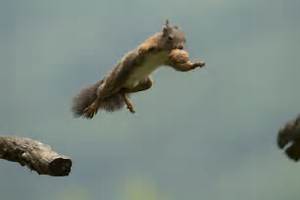
Label: scoiattolo